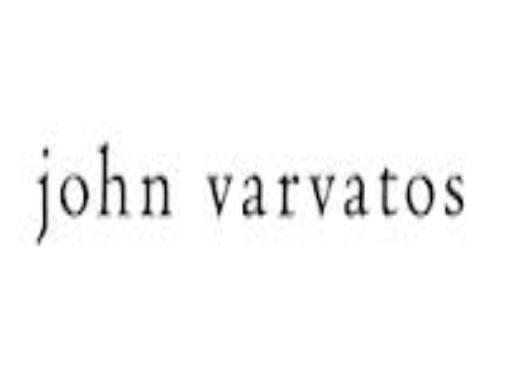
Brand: John Varvatos
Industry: Clothes